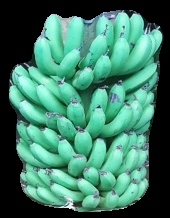
Variety: pachbale
Grade: grade1